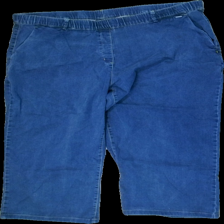
View: front
Type: Trousers
Category: Ladies
Brand: Not in the list
Brand text on label: Laurie
Colors: Blue
Material: 100% viscose
Cut: Regular, Loose
Size: 50
Season: All
Price range: 50-100
Recommended usage: Reuse